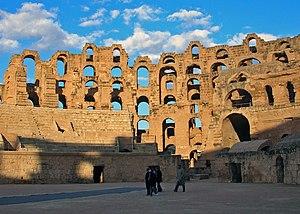
Amphithéâtre d'El Jem, Tunisie
L’Afrique ou Afrique proconsulaire, est une ancienne province romaine qui correspond aux actuels nord et sud-est tunisien, plus une partie de l'Algérie et de la Libye actuelle.